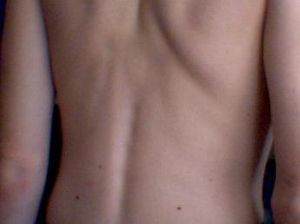
Ryg (anatomi)
En menneskeryg.
Ryggen er en del på et menneske eller dyr og er bagsiden af overkroppen.